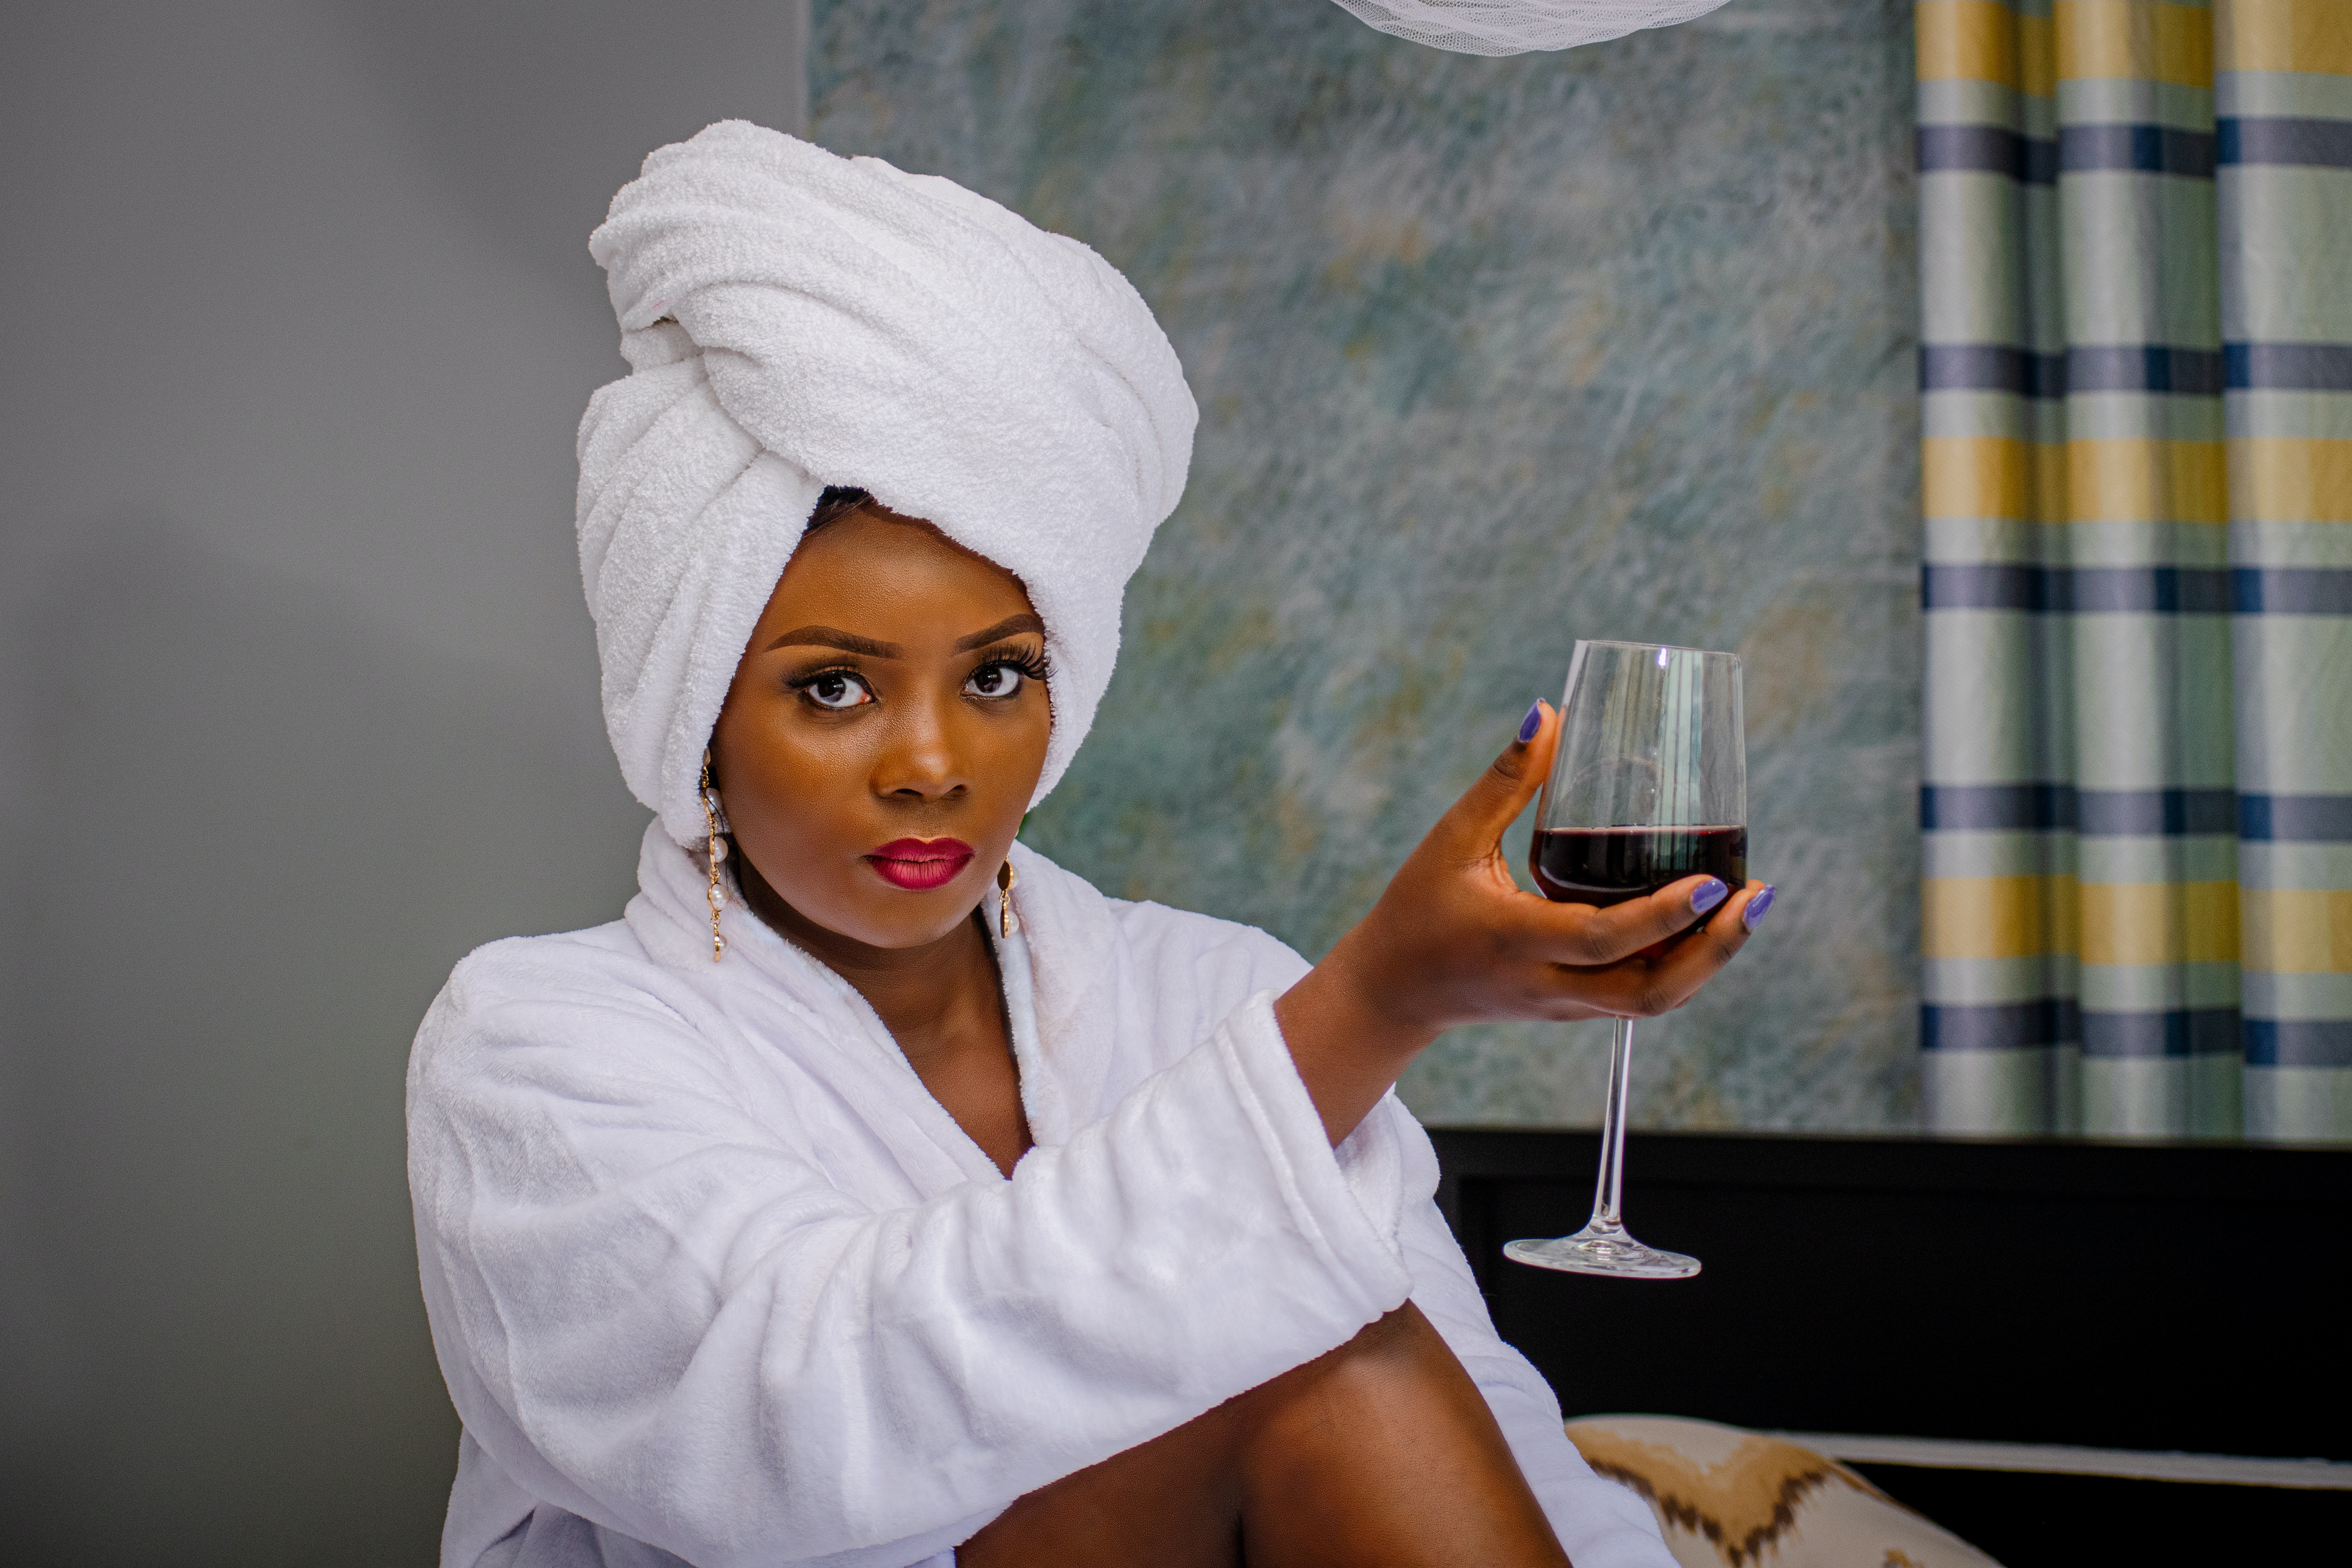
woman, tableware, wine, wine glass, stemware, gesture, drinkware, champagne stemware, tartan, eyewear, red wine, fashion design, barware, turban, room, fun, sitting, thumb, glass, human leg, drink, plaid, mobile phone, cook, curtain, uniform, distilled beverage, drinking, job, white collar worker, wine bottle